Book of the Himyarites

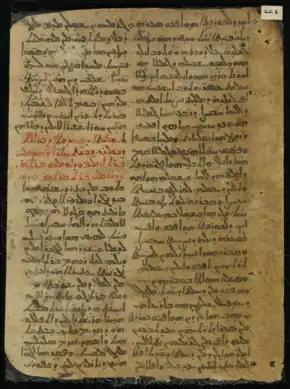
Intact page from the "Book of the Himyarites", with a chapter heading in red

The Book of the Himyarites ("Ktābā da-ḥmirāye") is an anonymous Syriac account of the persecution and martyrdom of the Christian community of Najran in the Kingdom of Himyar around 523 AD and the ensuing Aksumite interventions. It was written sometime between the sixth and tenth centuries in a Syriac Orthodox milieu.